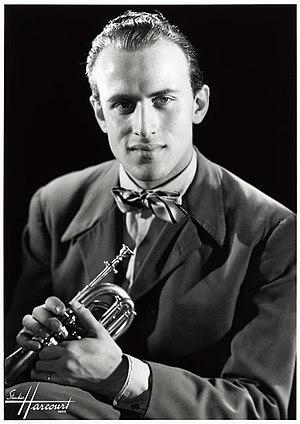
Les zazous sont un courant de mode de la France des années 1940, également présenté comme une contre-culture. Il s'agissait de jeunes gens reconnaissables à leurs vêtements anglais ou américains, et affichant leur amour du jazz.
Un sosie est une personne ayant une ressemblance parfaite, plus particulièrement au niveau du visage, avec une autre personne, notamment une célébrité.
Boris Vian, né le 10 mars 1920 à Ville-d'Avray et mort le 23 juin 1959 à Paris, est un écrivain, poète, parolier, chanteur, critique musical, musicien de jazz et directeur artistique français. Ingénieur formé à l'École centrale, il s'est aussi adonné aux activités de scénariste, de traducteur, de conférencier, d'acteur et de peintre.